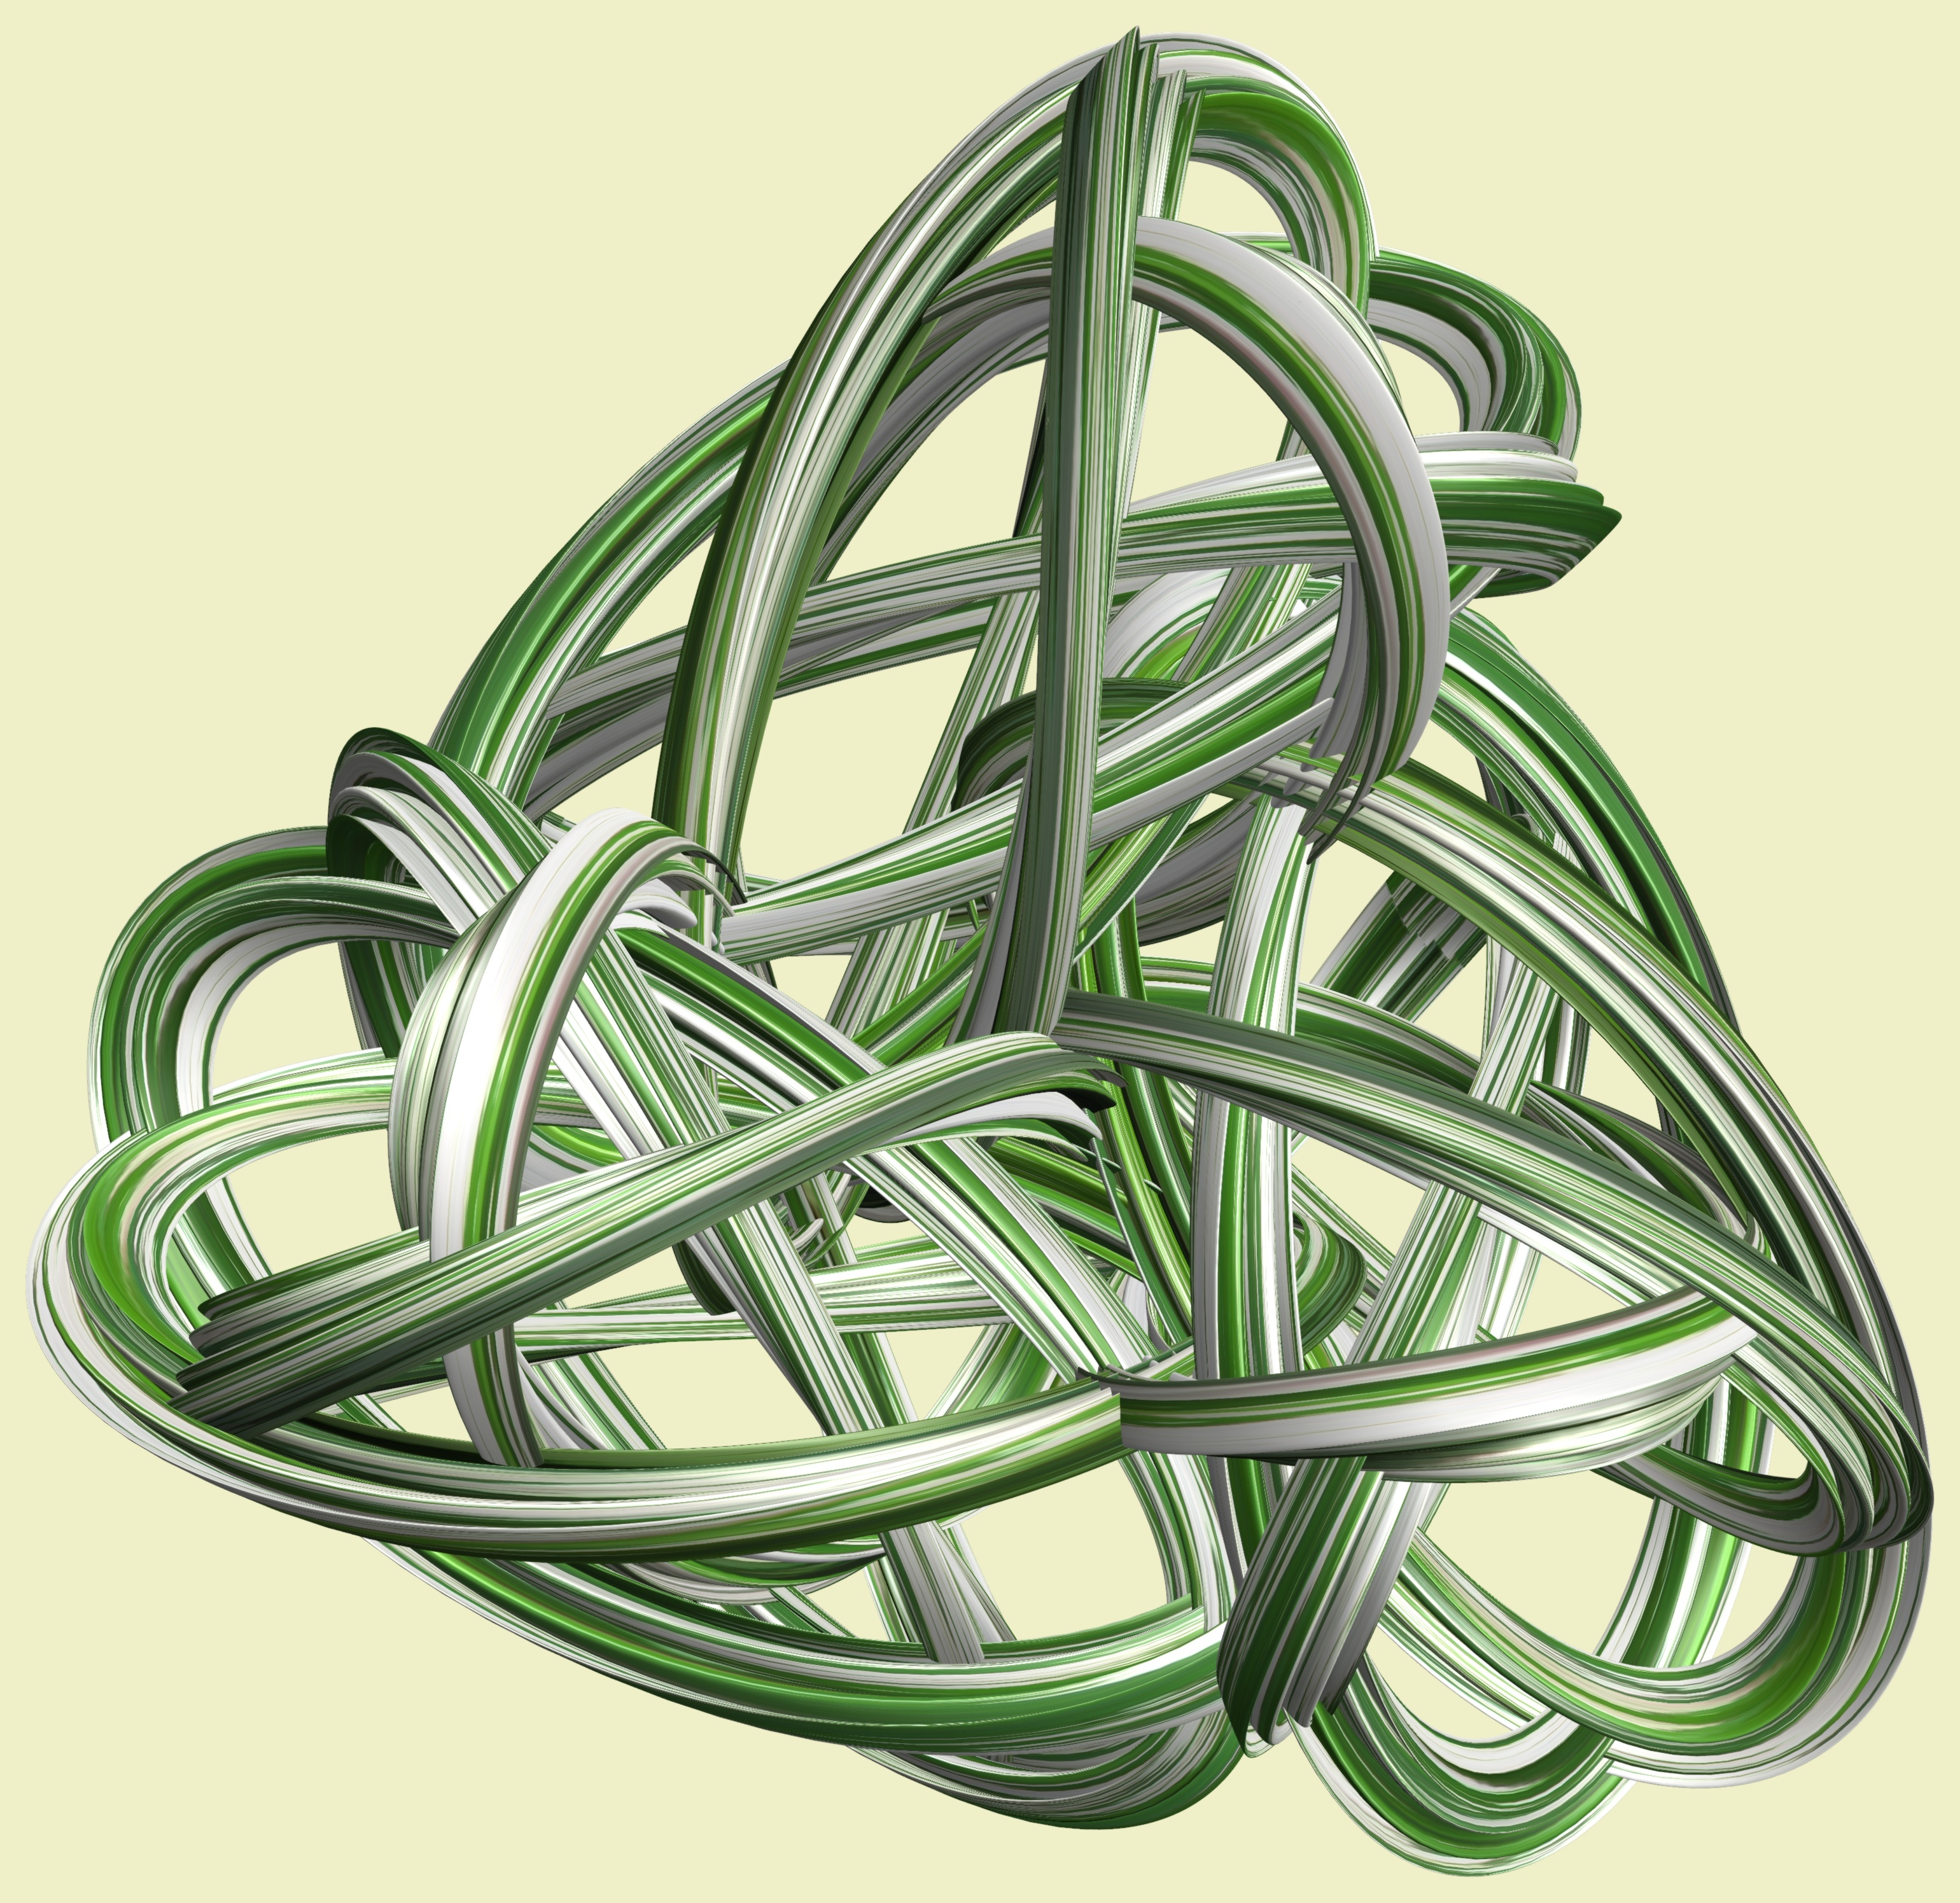
grass, branch, structure, wheel, texture, spiral, pattern, line, green, circle, design, symmetry, 3d, graphic, iron, knot, torus, mathematica, cg, parametricplot3d, code, program, algorithm, mapping